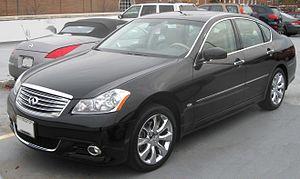
L'Infiniti M est une berline de luxe de la marque Infiniti commercialisée en 2002 pour remplacer les J30 des années 1990 et les I30. Plus grande que la G, elle était, en revanche, moins longue que l'ancien fleuron de la gamme, la Q45. Reprenant la carrosserie de la Nissan Gloria de 1999, elle n'a jamais connu le succès. Une deuxième mouture est venue la remplacer dès 2005. Son apparition en Europe s'est effectuée à l'automne 2010 avec l'arrivée de la troisième génération.